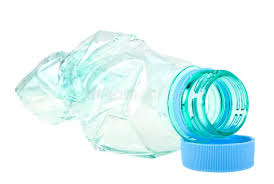
Waste category: plastic